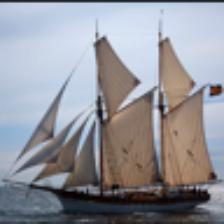
Label: NonHuman